Church of the Exaltation of the Holy Cross, Dobratycze

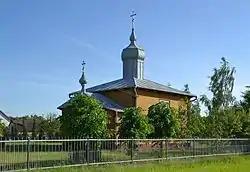
General view of the church

The Church of the Exaltation of the Holy Cross is an Orthodox parish church in Dobratycze. It belongs to the Terespol Deanery of the Diocese of Lublin and Chełm of the Polish Orthodox Church. It is located at the northern edge of Dobratycze, along the road to Terespol.